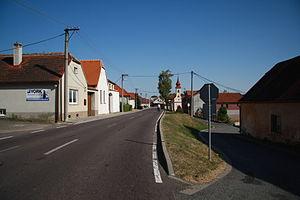
Třebelovice est une commune du district de Třebíč, dans la région de Vysočina, en République tchèque. Sa population s'élevait à 431 habitants en 2019.